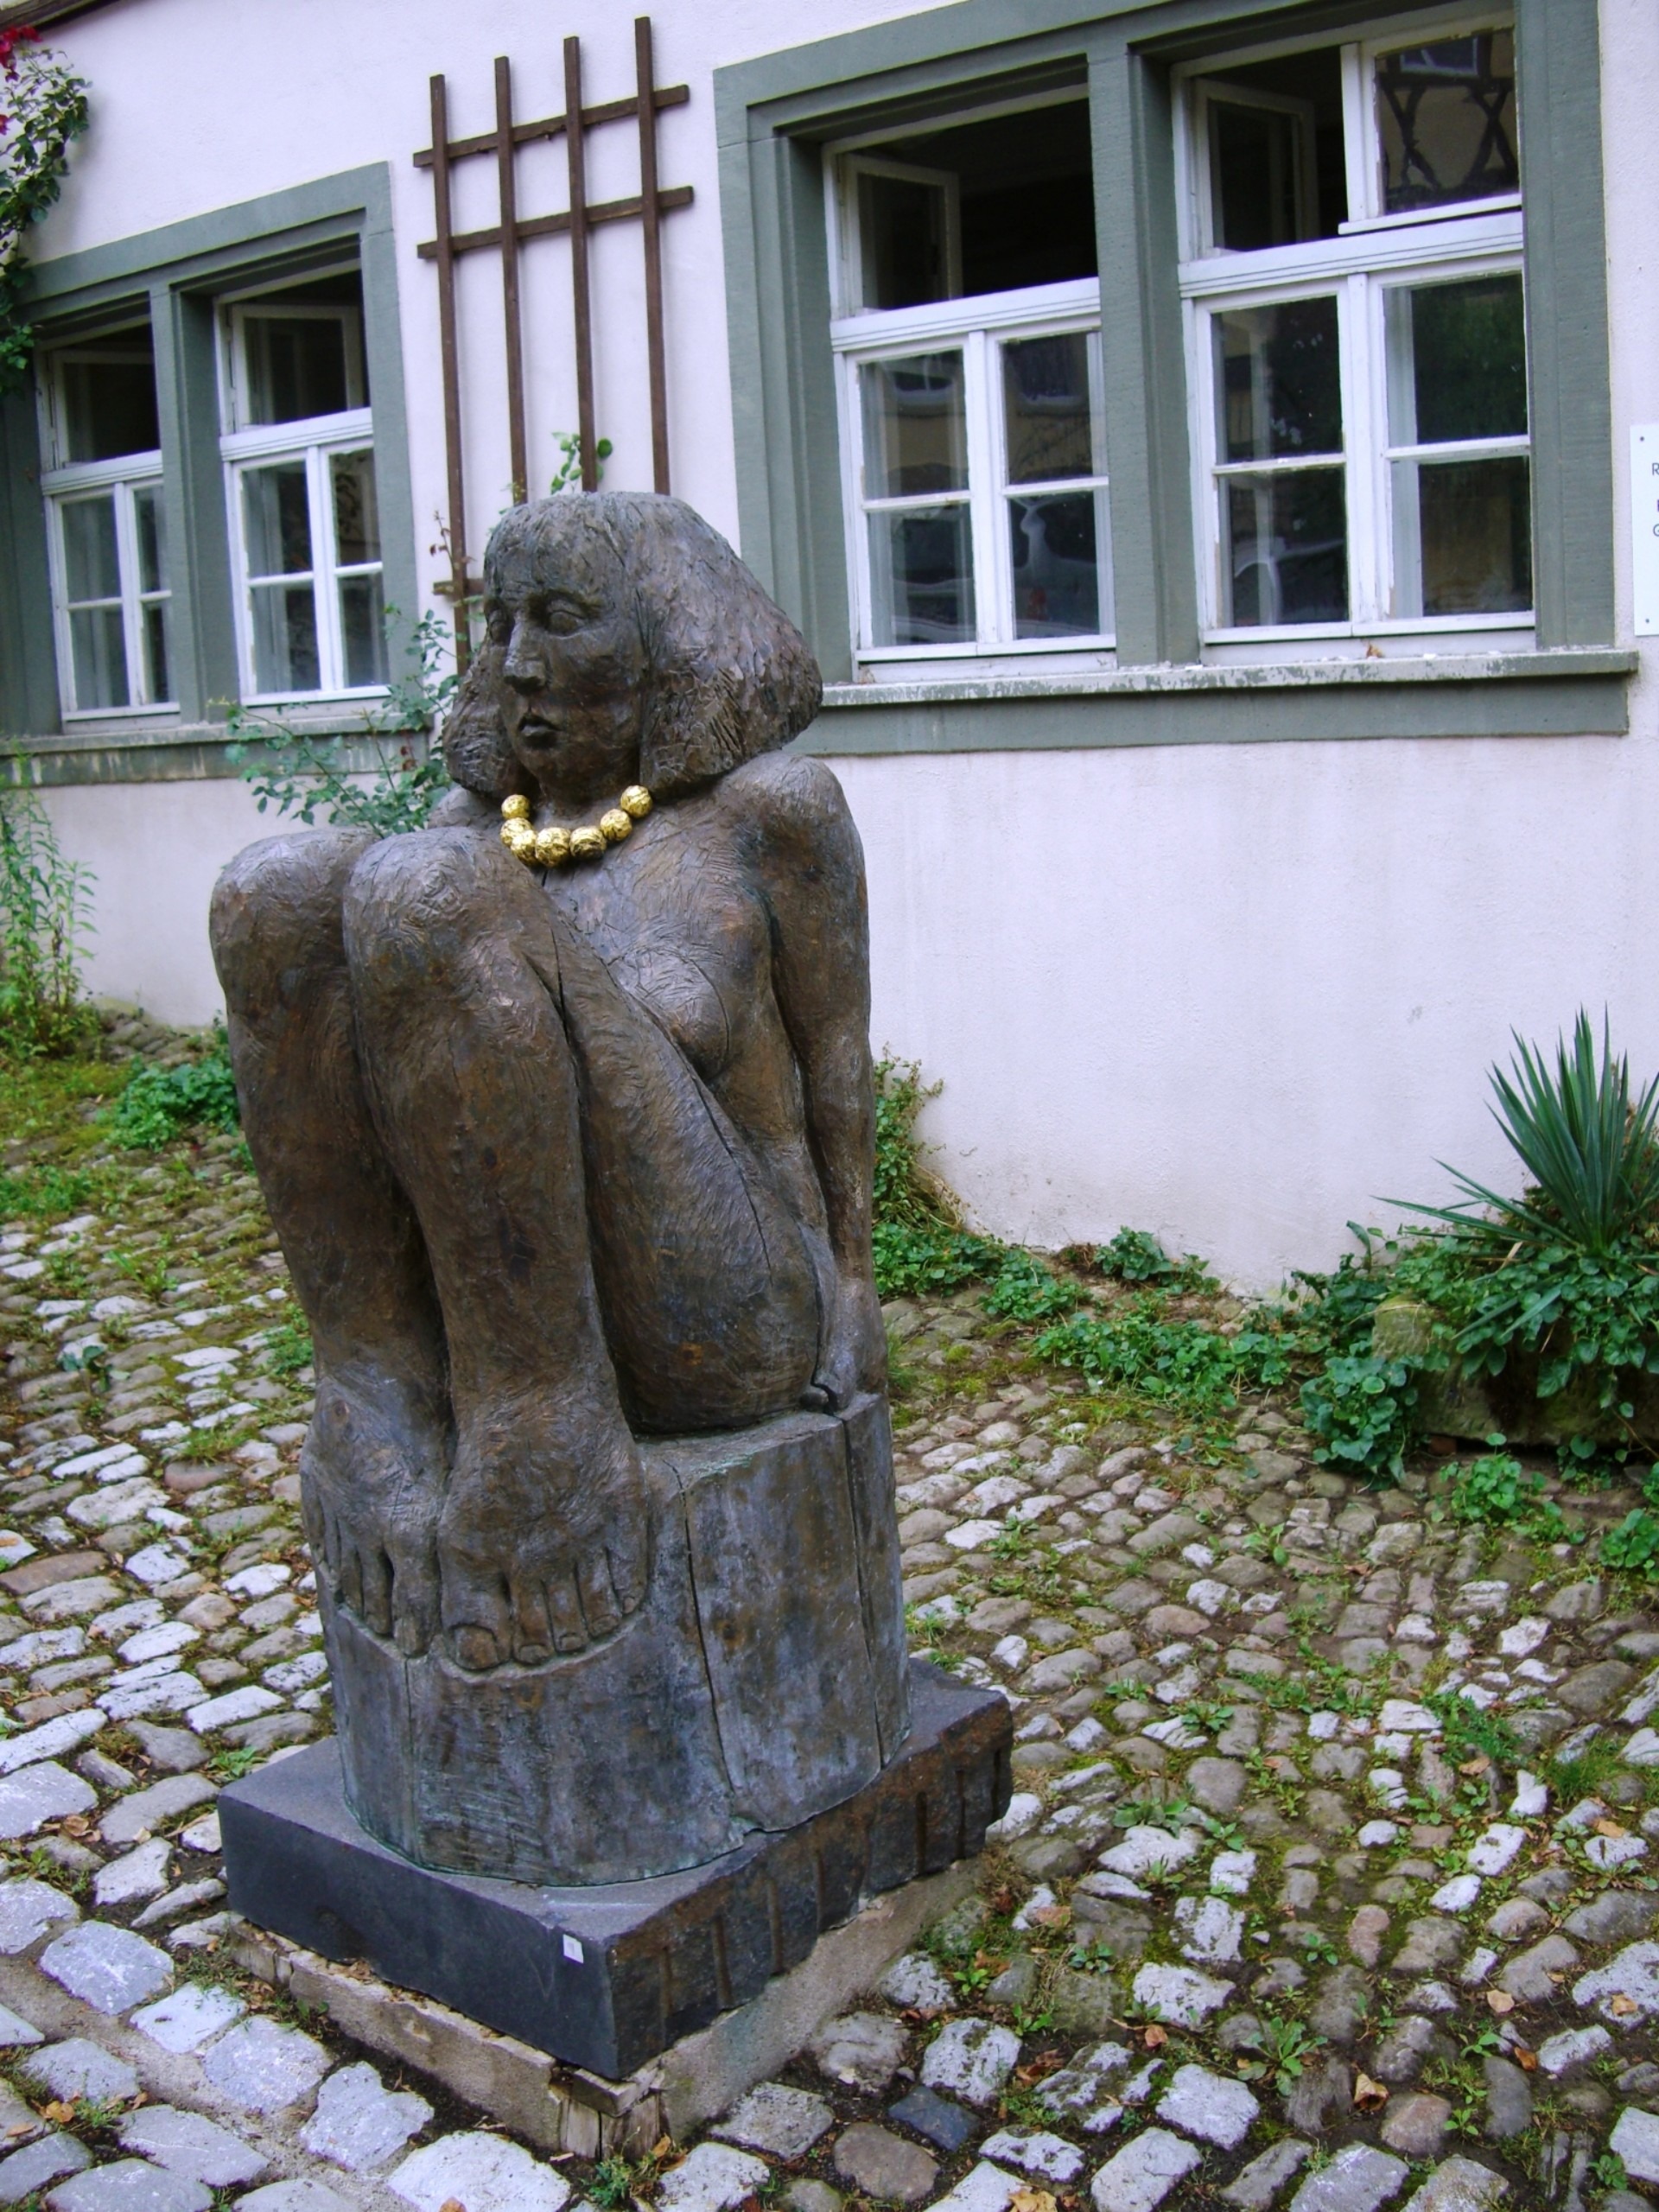
girl, monument, statue, garden, sculpture, memorial, art, water feature, stone figure, gold chain